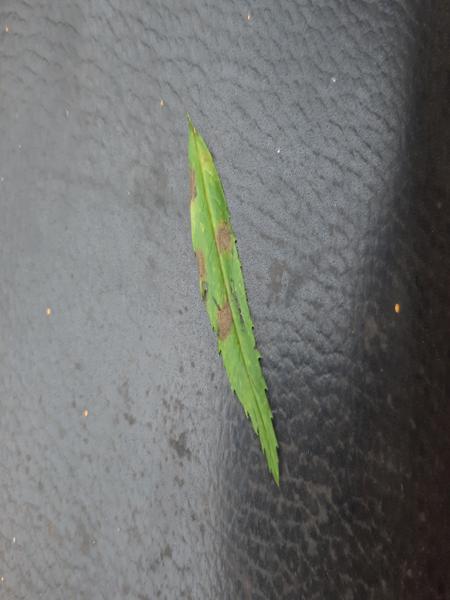
Plant: Marigold